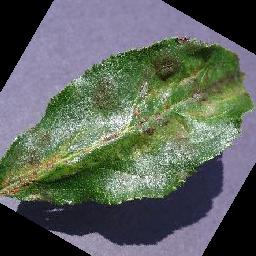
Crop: apple
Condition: scab